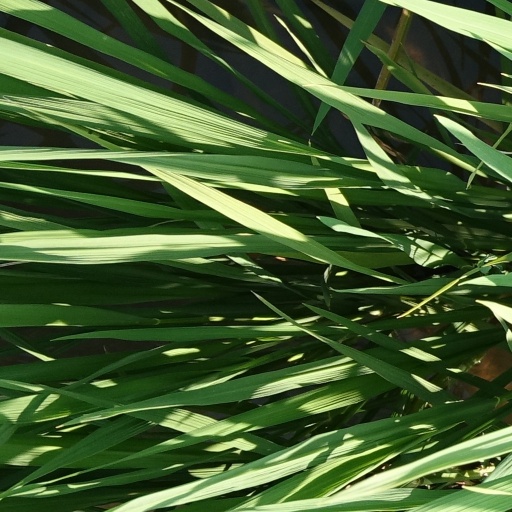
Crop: rice